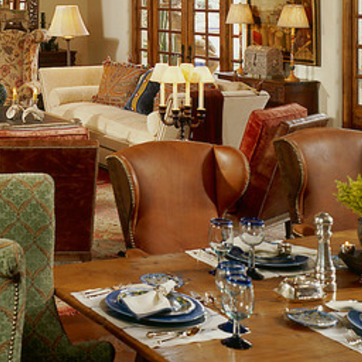
Material: leather